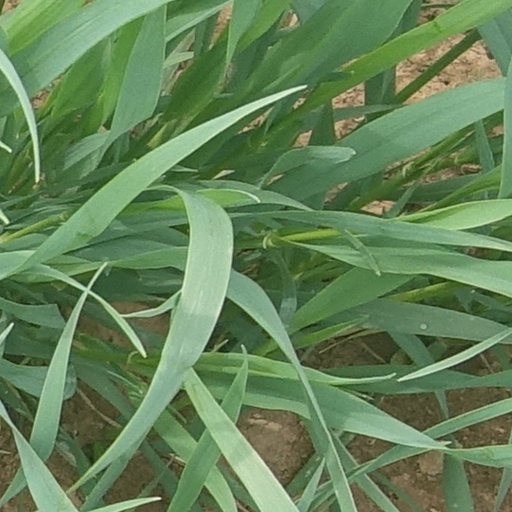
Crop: wheat